Hello Taxi

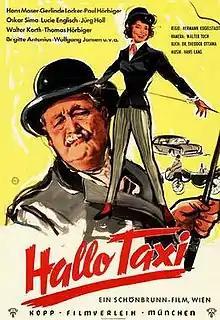

Hello Taxi (German: Hallo Taxi) is a 1958 Austrian comedy film directed by Hermann Kugelstadt and starring Hans Moser, Paul Hörbiger and Oskar Sima.